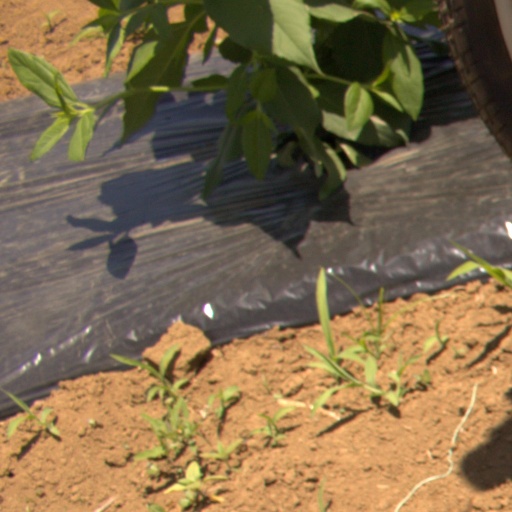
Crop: Jerusalem artichoke